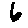
Label: 6